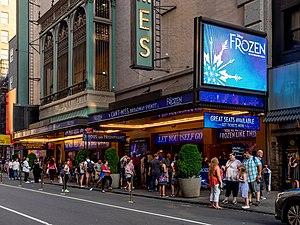
Le St. James Theatre est un théâtre de Broadway situé au 246 W., 44th St. dans le Theater District, au centre de Manhattan, à New York.